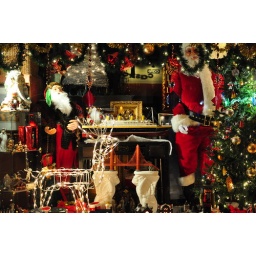
ship over bridge